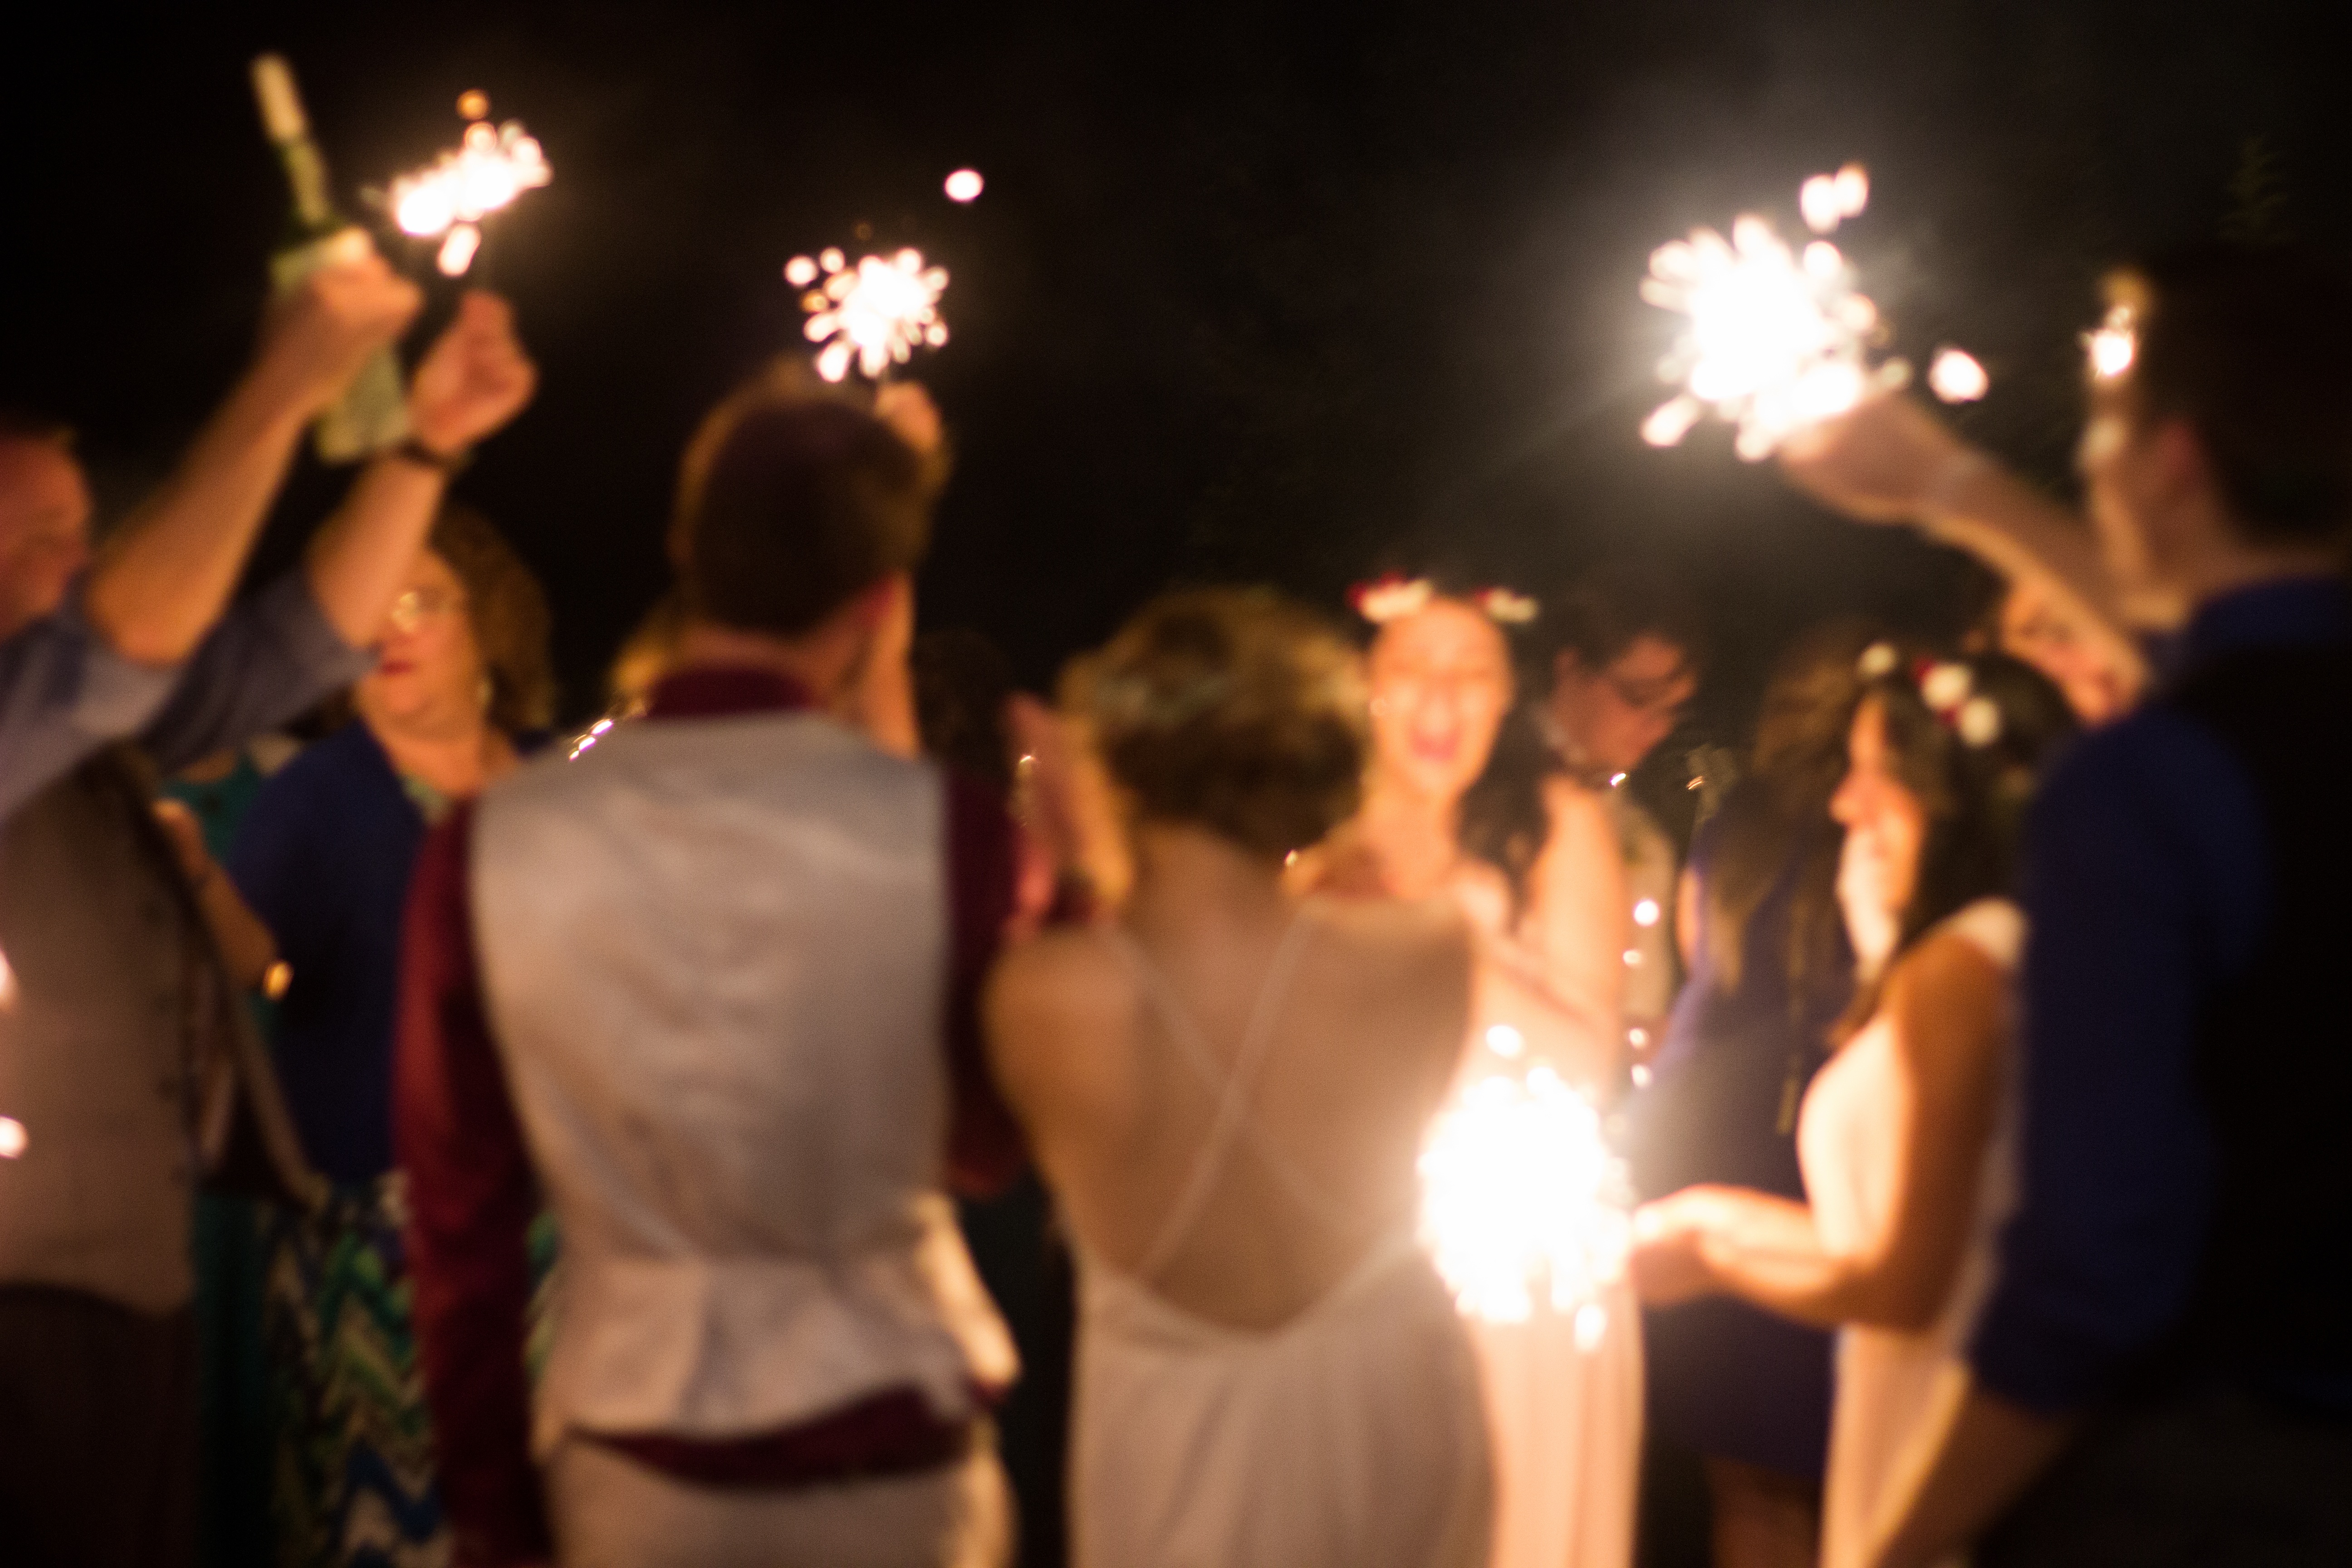
sparkler, ceremony, party, event, musical theatre